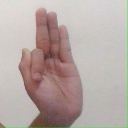
अक्षर: फ